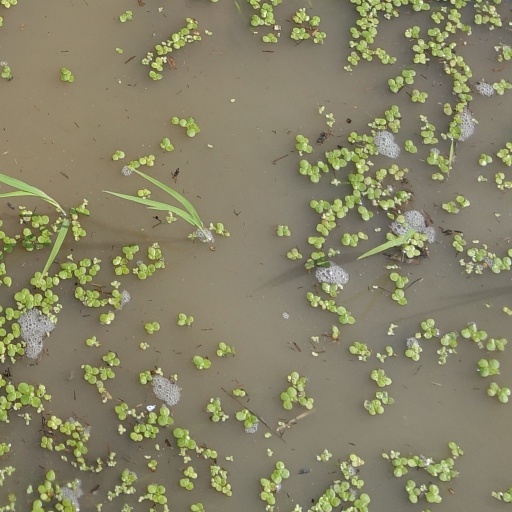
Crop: rice